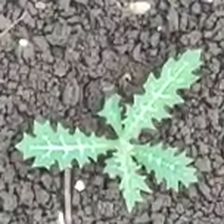
Weed species: Bilayat_(Mexicana_Argemone)